Jim Inhofe

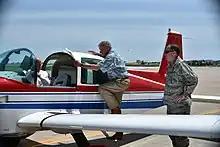
Inhofe boarding his airplane at Tinker Air Force Base in 2017

Inhofe was generally seen as overtly hostile by LGBT advocacy groups, earning a 0% in every one of his terms on the Human Rights Campaign's position scorecard. Inhofe was in favor of a constitutional amendment banning same-sex marriage, against adding sexual orientation to the definition of hate crimes, and voted against prohibiting job discrimination on the basis of sexual orientation. In 2008, Inhofe said his office "does not hire openly gay staffers due to the possibility of a conflict of agenda."